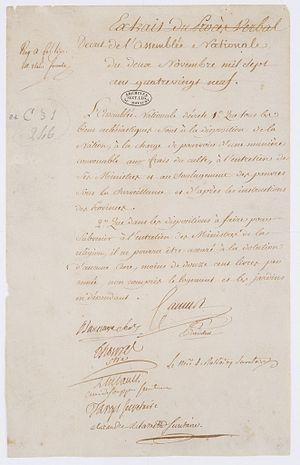
Décret de l'assemblée nationale du 2 novembre 1789 portant nationalisation des biens du clergé.
Le décret des biens du clergé mis à la disposition de la Nation est un décret pris le 2 novembre 1789, au cours de la Révolution française, par l'Assemblée constituante. Adopté par 568 voix contre 346 sur la proposition de Talleyrand, évêque d'Autun, il disposait que les biens du clergé de l'Église catholique devaient être mis à la disposition de la Nation pour rembourser les dettes de l'État. En contrepartie, celui-ci prenait à sa charge les frais de culte, payait un salaire à ses ministres, et pourvoyait à l'entretien des hôpitaux et au soulagement des pauvres. Cette décision fut à l'origine de multiples difficultés que rencontra la France révolutionnaire.